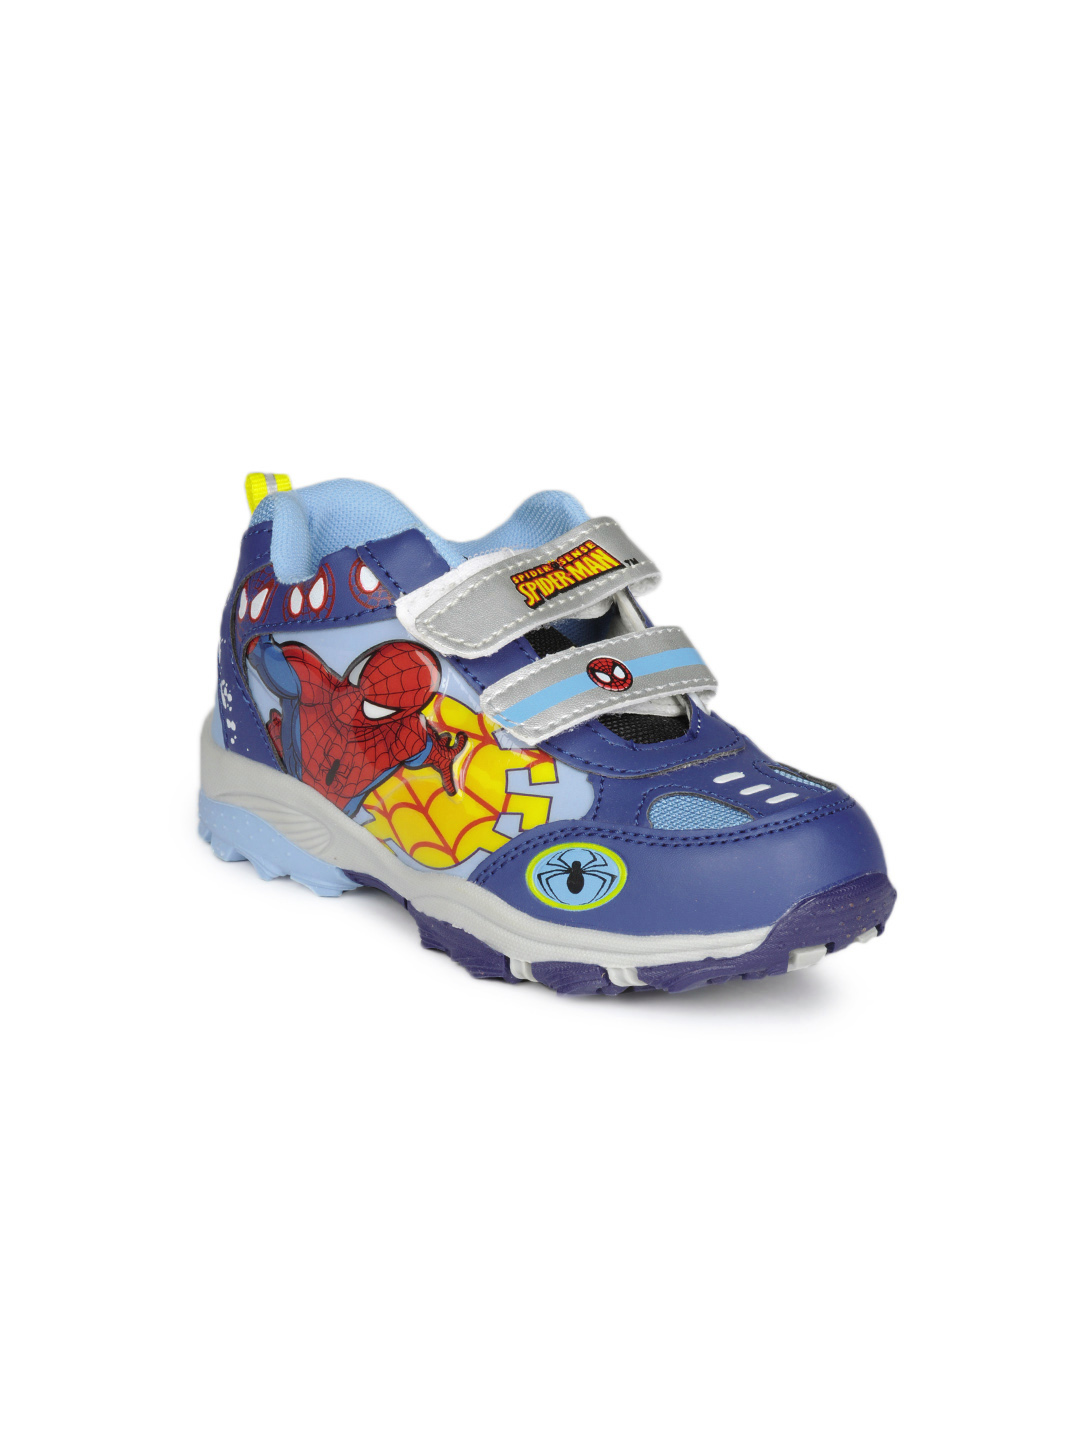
Marvel Boys Blue Web Spider Shoes
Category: Footwear / Shoes / Casual Shoes
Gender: Boys
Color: Blue
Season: Fall 2012
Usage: Casual